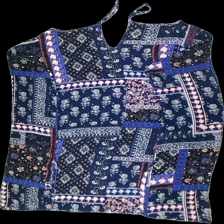
View: back
Type: Dress
Category: Ladies
Brand: Not in the list
Brand text on label: QED London
Colors: Blue, Pink, White, Multicolor
Material: 100% viscose
Pattern: Floral print
Cut: V-collar
Size: XL
Season: Summer
Damage: pulled threads
Price range: 50-100
Recommended usage: Export